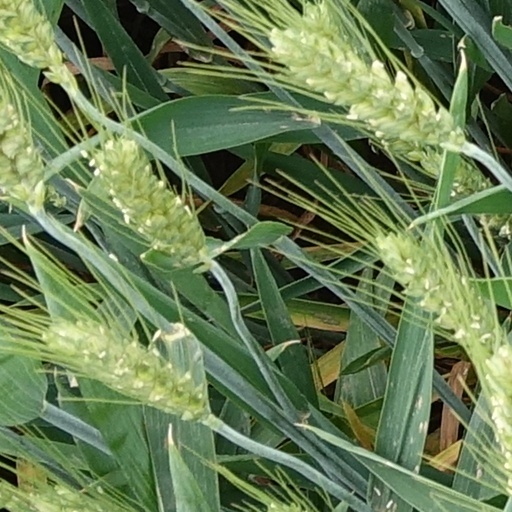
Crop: wheat